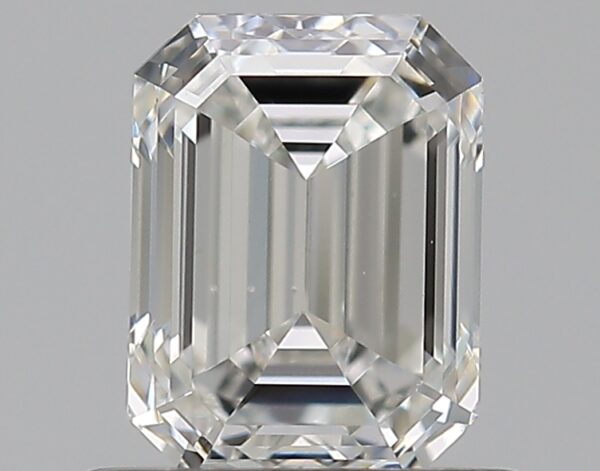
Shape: emerald
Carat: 0.72
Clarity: VS2
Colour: G
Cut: VG
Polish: EX
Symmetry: VG
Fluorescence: N
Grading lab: GIA
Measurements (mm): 5.69 x 4.27 x 2.98